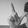
ASL letter: L